Things on Wheels

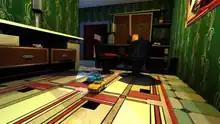

In "Things on Wheels", players control remote control cars in racing competitions. While racing, they may choose to collect power-ups, such as shields and a freezing ability. Single-player mode tasks players to race against a CPU player. Outside the game, players may use a sandbox mode to freely learn tracks.